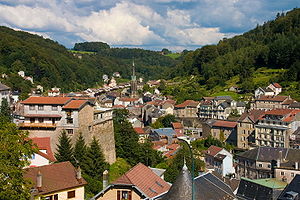
Plombières-les-Bains
Udsigt over byen mod vest
Udsigt over byen mod vest
Plombières-les-Bains er en fransk kommune i departementet Vosges i den nordøstlige del af landet. Byen er især kendt for sine termiske bade.